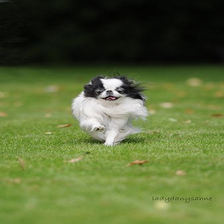
Species: dog
Breed: japanese chin